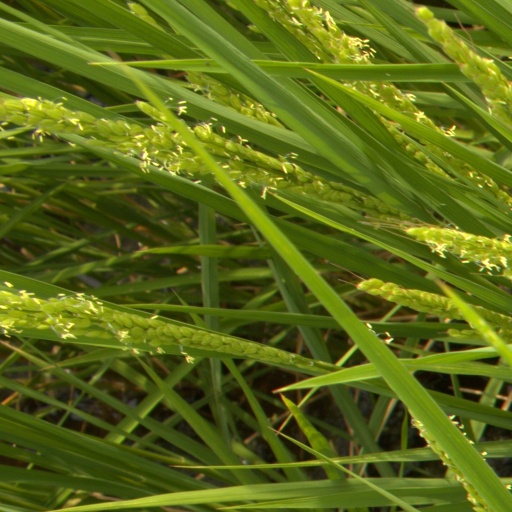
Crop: rice